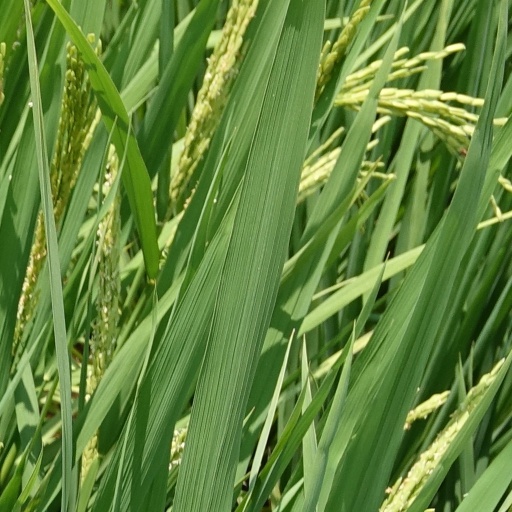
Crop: rice